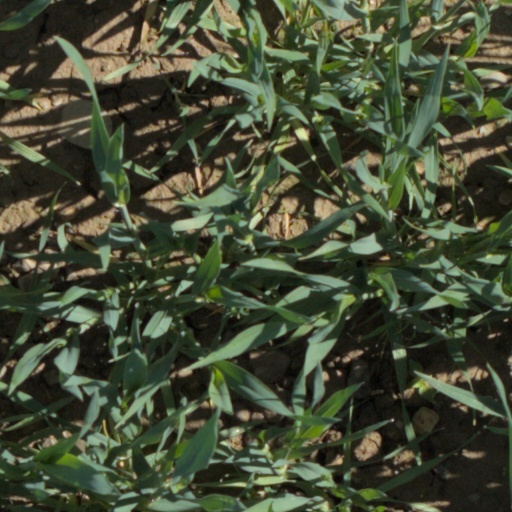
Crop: wheat